Answer in natural language. How many Chairs are visible in the scene? Choose between the following options: 4, 0, 6, 3 or 2
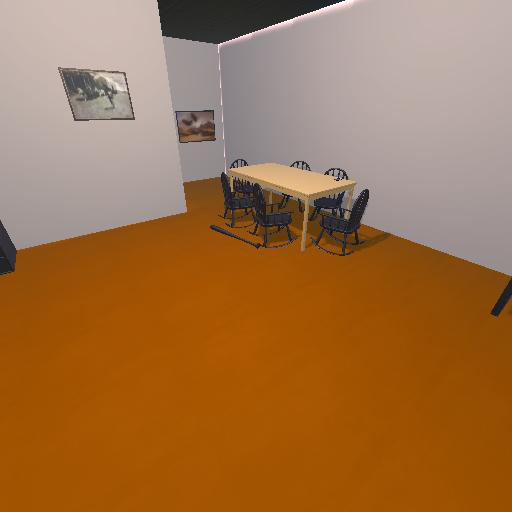
<answer>6</answer>